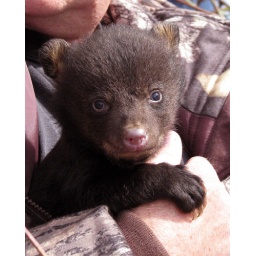
Black bear cub from a den survey in southern WV.